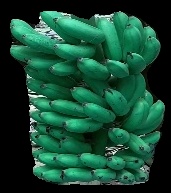
Variety: rasbale
Grade: grade1